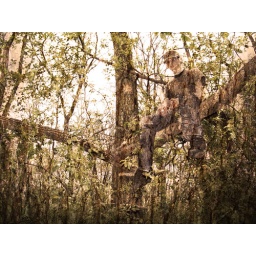
Dominic in the tree house